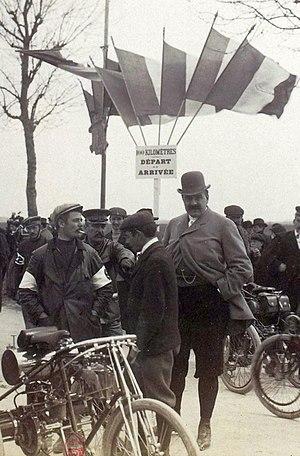
[Collection Jules Beau. Photographie sportive]
L'histoire de l'automobile rend compte de la naissance et de l'évolution de l'automobile, invention technologique majeure qui a considérablement modifié les sociétés de nombreux pays au cours du XXᵉ siècle. Elle prend naissance au XIXᵉ siècle durant la Révolution industrielle, lorsque la technique fait la part belle à la machine à vapeur comme source d'énergie, pour ensuite s'orienter massivement vers le pétrole et le moteur à explosion, avec comme concurrent longtemps délaissé le moteur électrique.